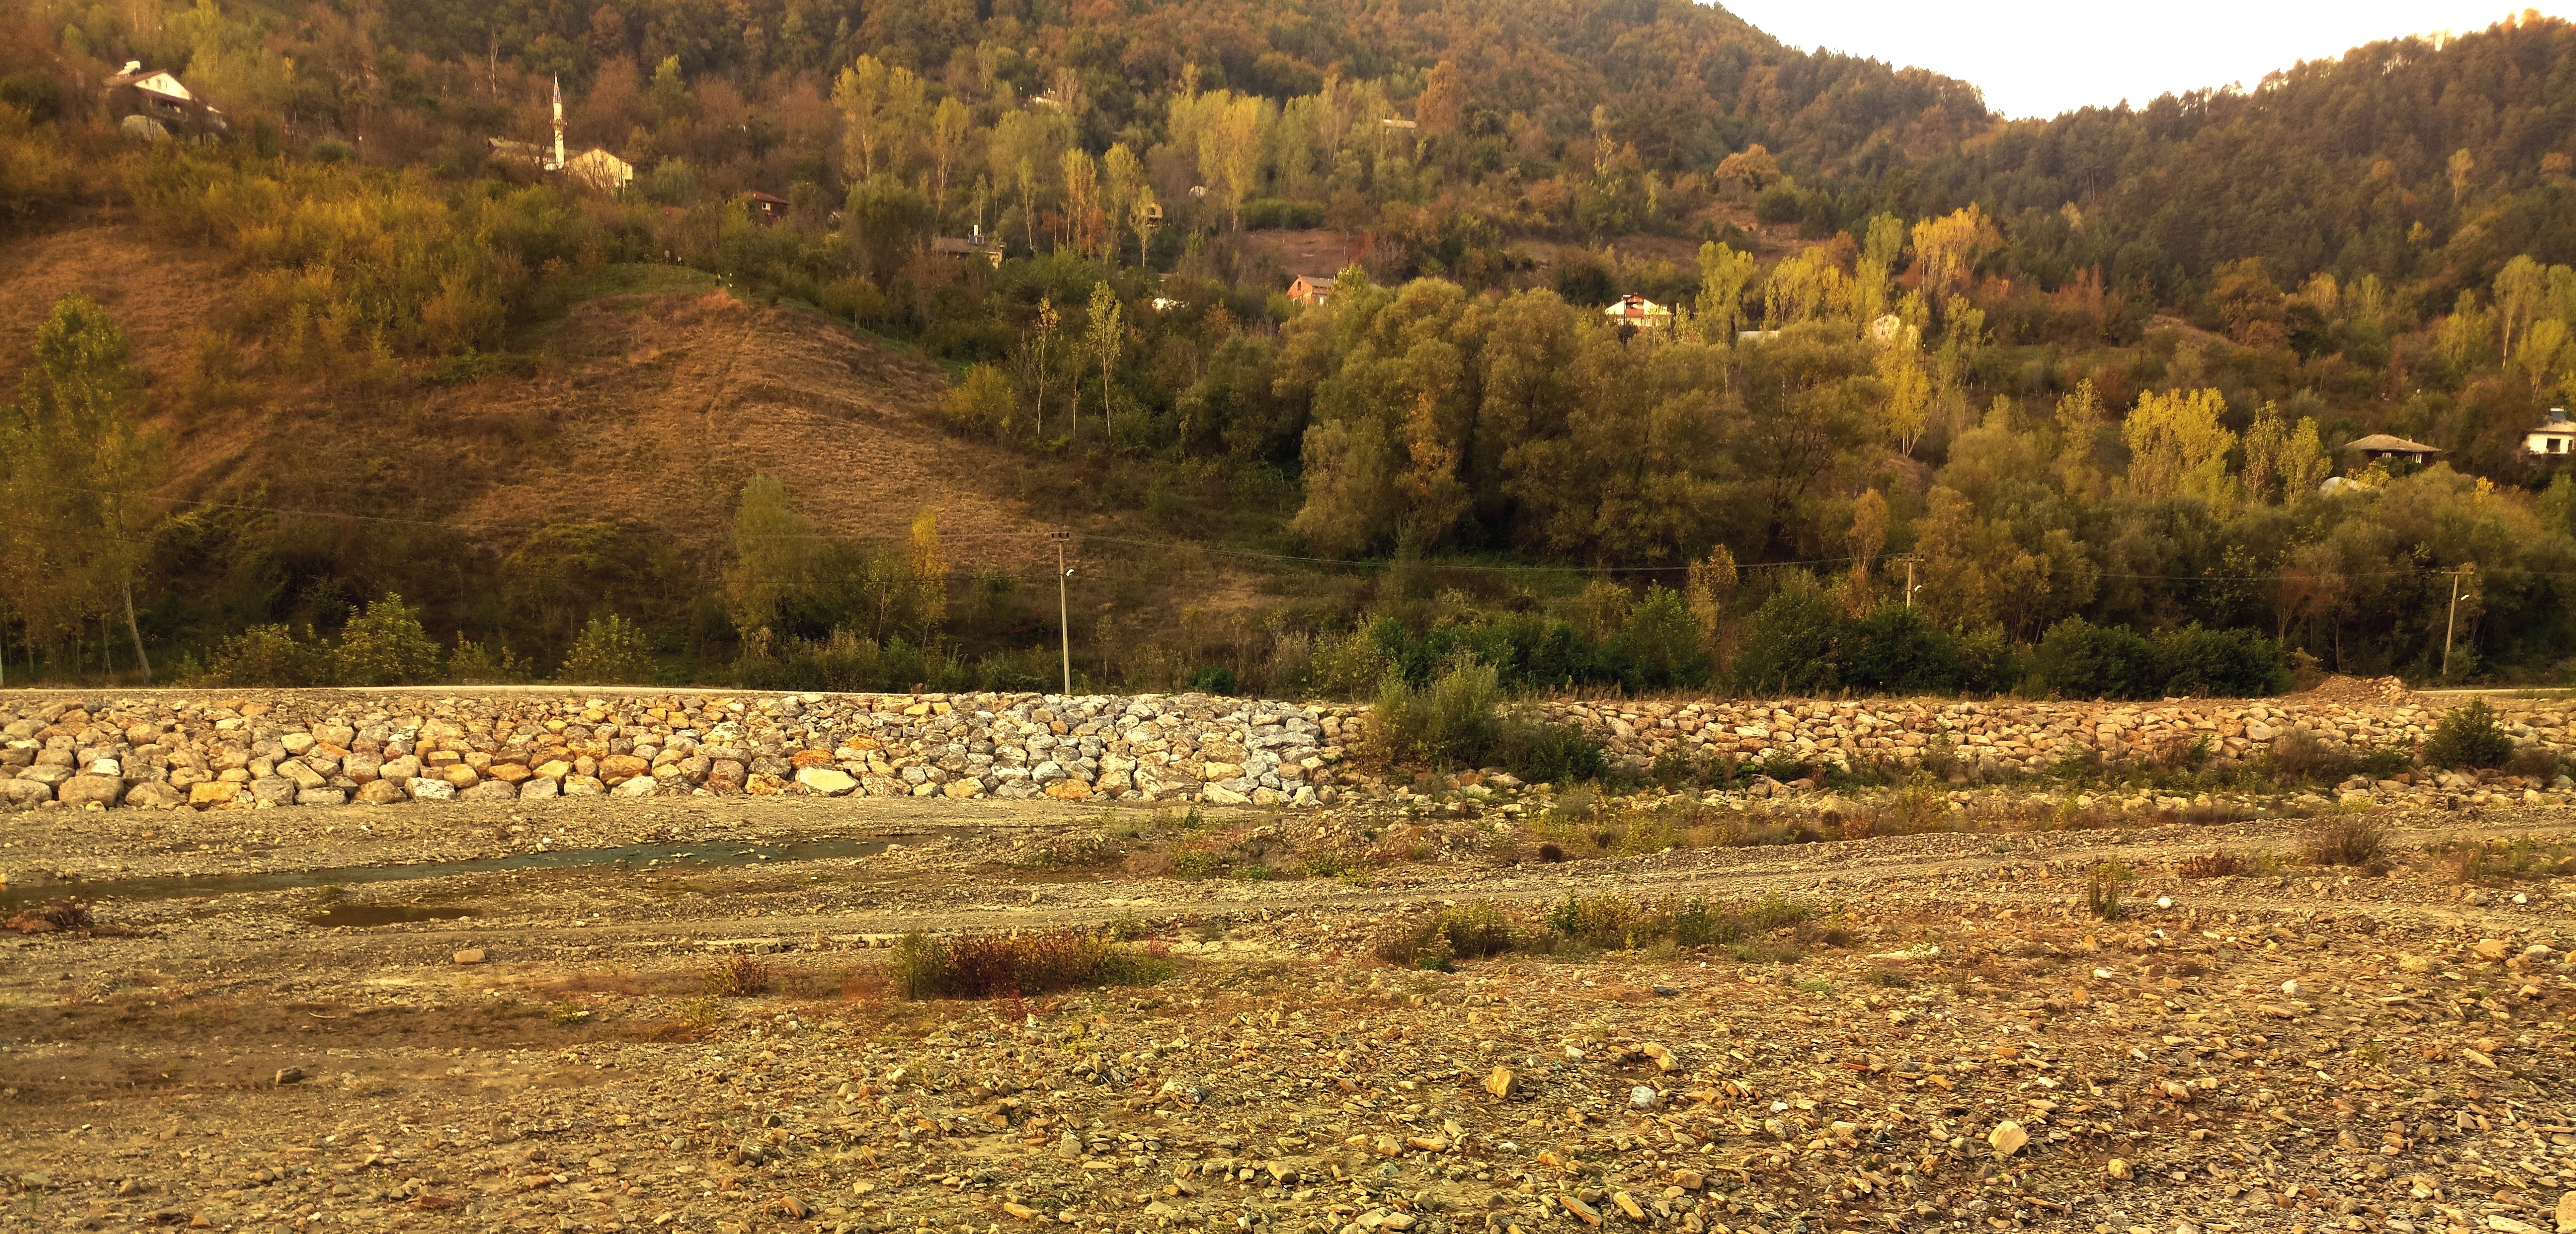
nature, village, tree houses, river, outdoor, vineyard house, natural landscape, autumn, natural environment, tree, wilderness, leaf, biome, landscape, rural area, ecoregion, hill, forest, deciduous, plant, sunlight, soil, field, fell, woodland, meadow, valley, plain, tundra, mountain, state park, grassland